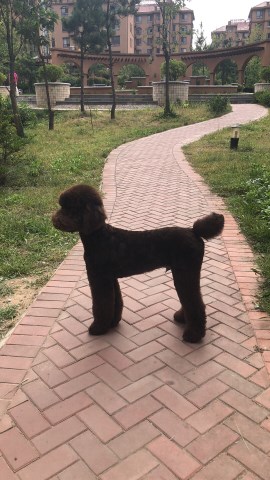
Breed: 2925-n000114-toy_poodle